Alfil

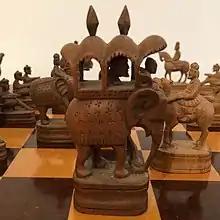
Antique Indian elephant chess piece representing the king.

The pil, alfil, alpil, or elephant is a fairy chess piece that can jump two squares diagonally. It first appeared in shatranj. It is used in many historical and regional chess variants. It was used in standard chess before being replaced by the bishop in the 15th and 16th centuries.